Miss Robinson Crusoe

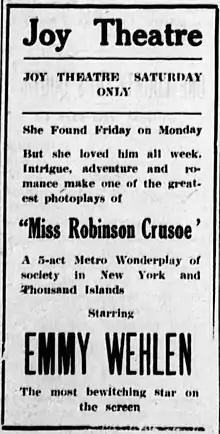
Newspaper advertisement

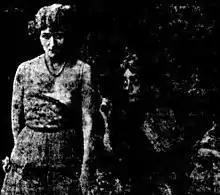
Scene from the film.

Miss Robinson Crusoe is a 1917 silent American comedy-drama film, directed by Christy Cabanne. It stars Emmy Wehlen, Walter C. Miller, and Harold Entwistle, and was released on July 30, 1917.